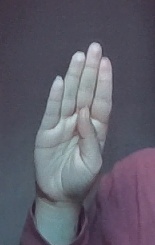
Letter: kaaf